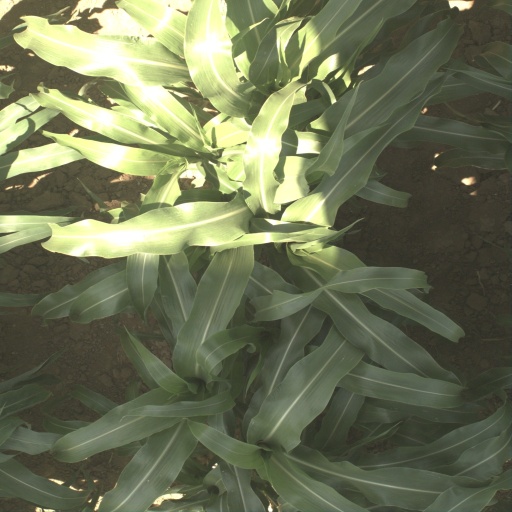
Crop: sorghum